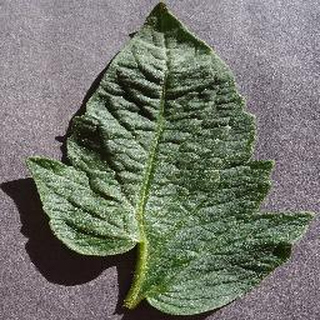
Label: healthy_tomato